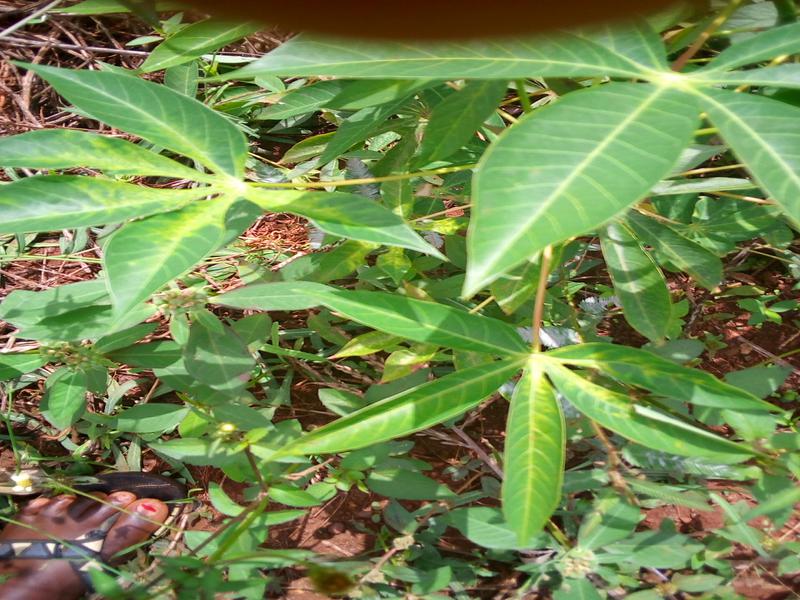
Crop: cassava
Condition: mosaic_disease